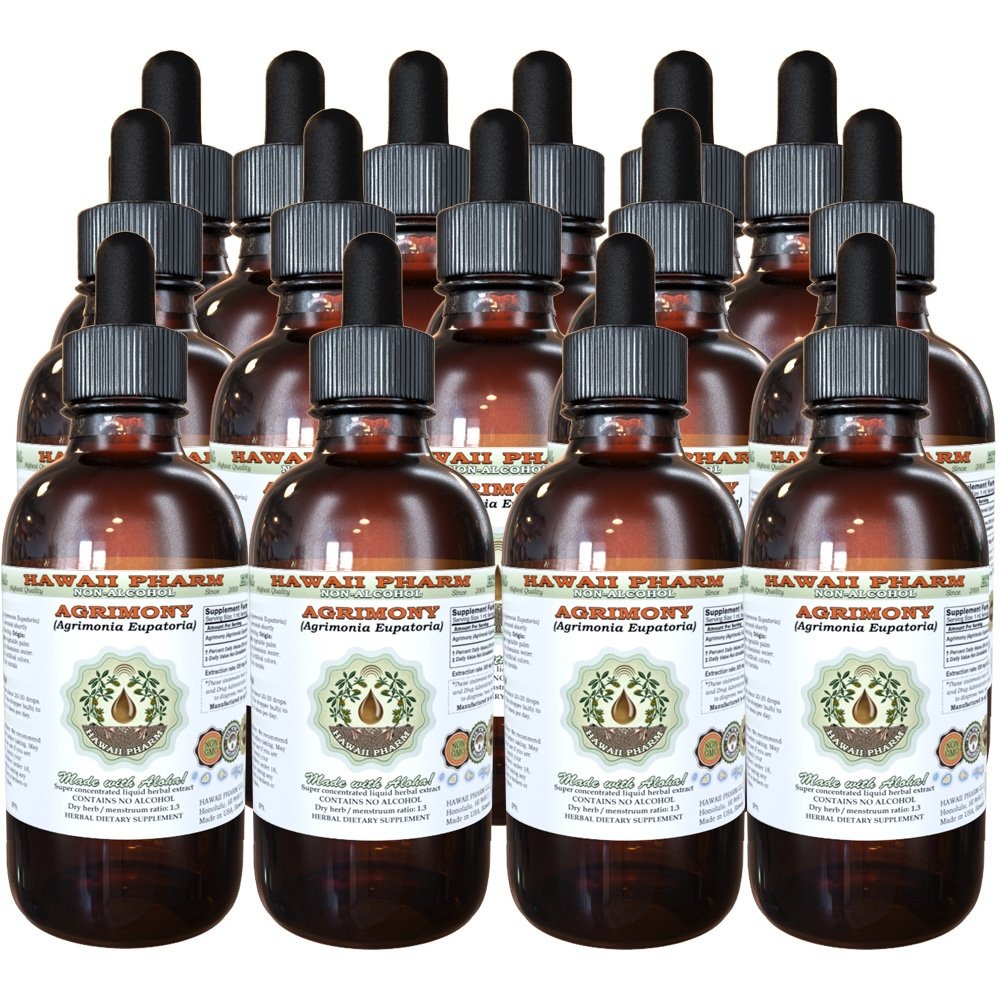
Item Name: Agrimony Alcohol-FREE Liquid Extract, Organic Agrimony (Agrimonia Eupatoria) Glycerite Hawaii Pharm Natural Herbal Supplement 15x4oz
Bullet Point 1: Agrimony Alcohol-FREE liquid extract contains ONLY natural ingredients!
Bullet Point 2: High Quality Agrimony Alcohol-FREE liquid extract - we use classic conventional methods of extraction! We meticulously produce our extracts according to precise standards where each herb is extracted according to the distinct characteristic of each plant!
Bullet Point 3: Super concentrated Agrimony Alcohol-FREE extract: dried material / menstruum ratio is 1:3!
Bullet Point 4: We strictly use Only Certified or ethically sourced wild harvested raw material, vegetable palm glycerin and crystal clear artesian purified water! Really the BEST Agrimony herbal glycerite on market!
Product Description: Agrimony is a perennial herbaceous plant with straight, strong, pubescent stems, reaching a height of 30 to 100 cm. Rough hairs cover the entire plant. The leaves are pinnate. On the top they are dark green and velvety, light green below. In September, small fruits are formed - tenacious achenes.They can cling with their bristles to animal fur and human clothing and spread over long distances.
Value: 60.0
Unit: Fl Oz

Price: 349.95